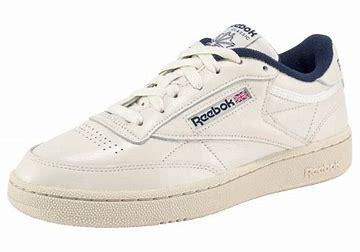
Brand: Reebok
Model: Club C 85 Mu